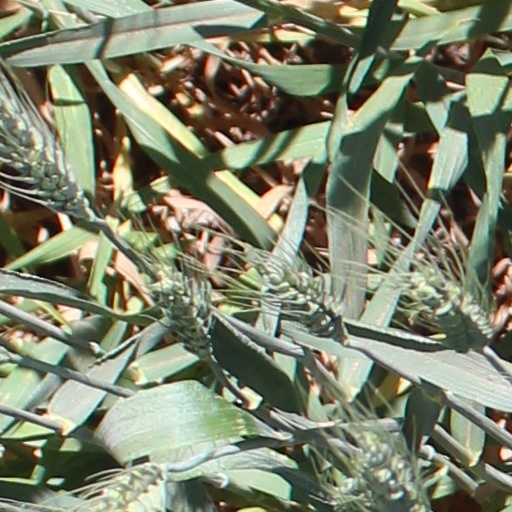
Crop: wheat